USS Douglas H. Fox

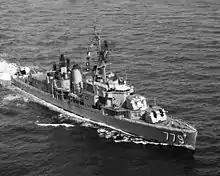
"Douglas H. Fox" after her FRAM II-modernization.

Summer 1965 found "Fox" deployed to the Mediterranean and Middle East, where she conducted ASW operations with the Royal Navy and then participated in contingency operations off the coast of Pakistan. During this period, "Fox" received the Atlantic Fleet ASW Award for her consistent success in the art of anti-submarine warfare. From November 1965 to April 1966 she was in Norfolk Naval Shipyard undergoing overhaul.